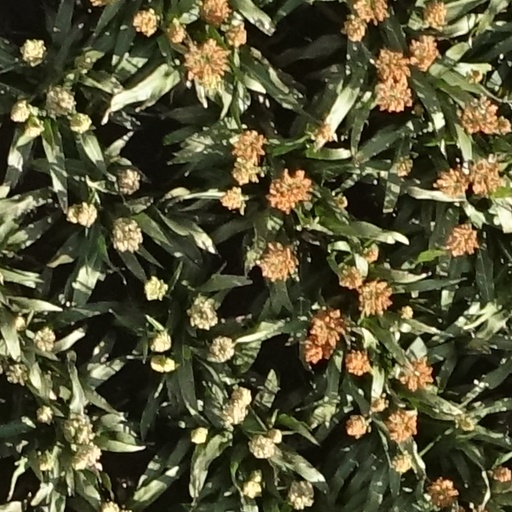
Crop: sorghum